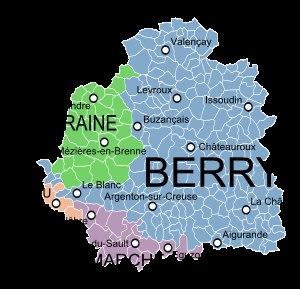
L'Indre est un département français de la région Centre-Val de Loire qui tire son nom de l'Indre, une rivière qui le traverse. L'Insee et la Poste lui attribuent le numéro de code 36.